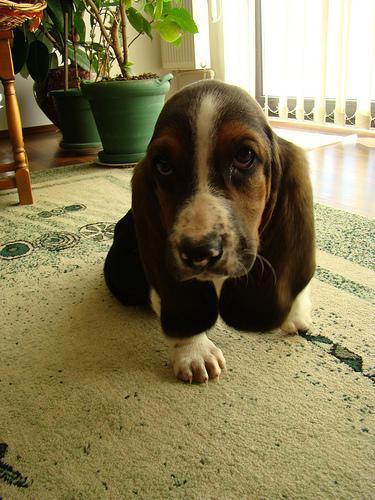
basset hound